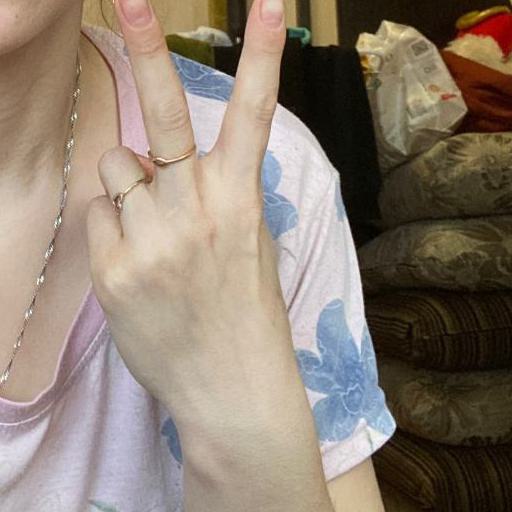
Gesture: peace_inverted